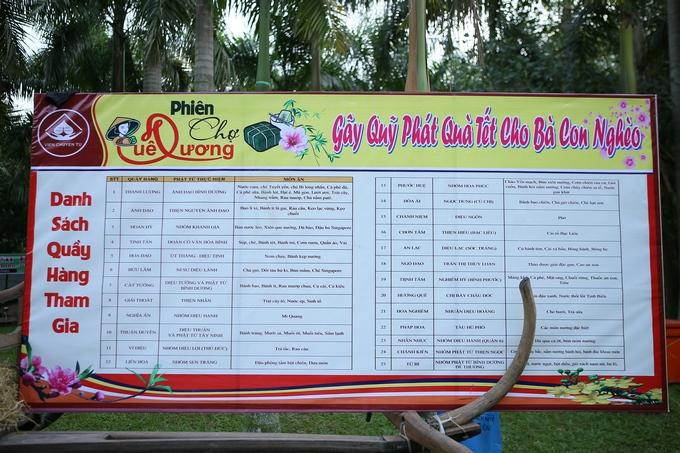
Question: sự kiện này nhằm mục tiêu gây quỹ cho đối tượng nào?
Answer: bà con nghèo